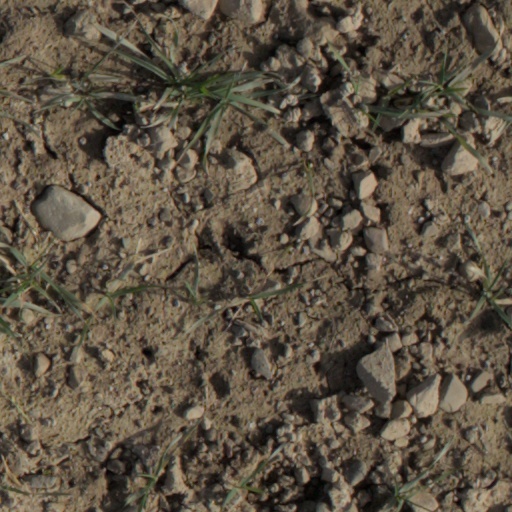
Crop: wheat